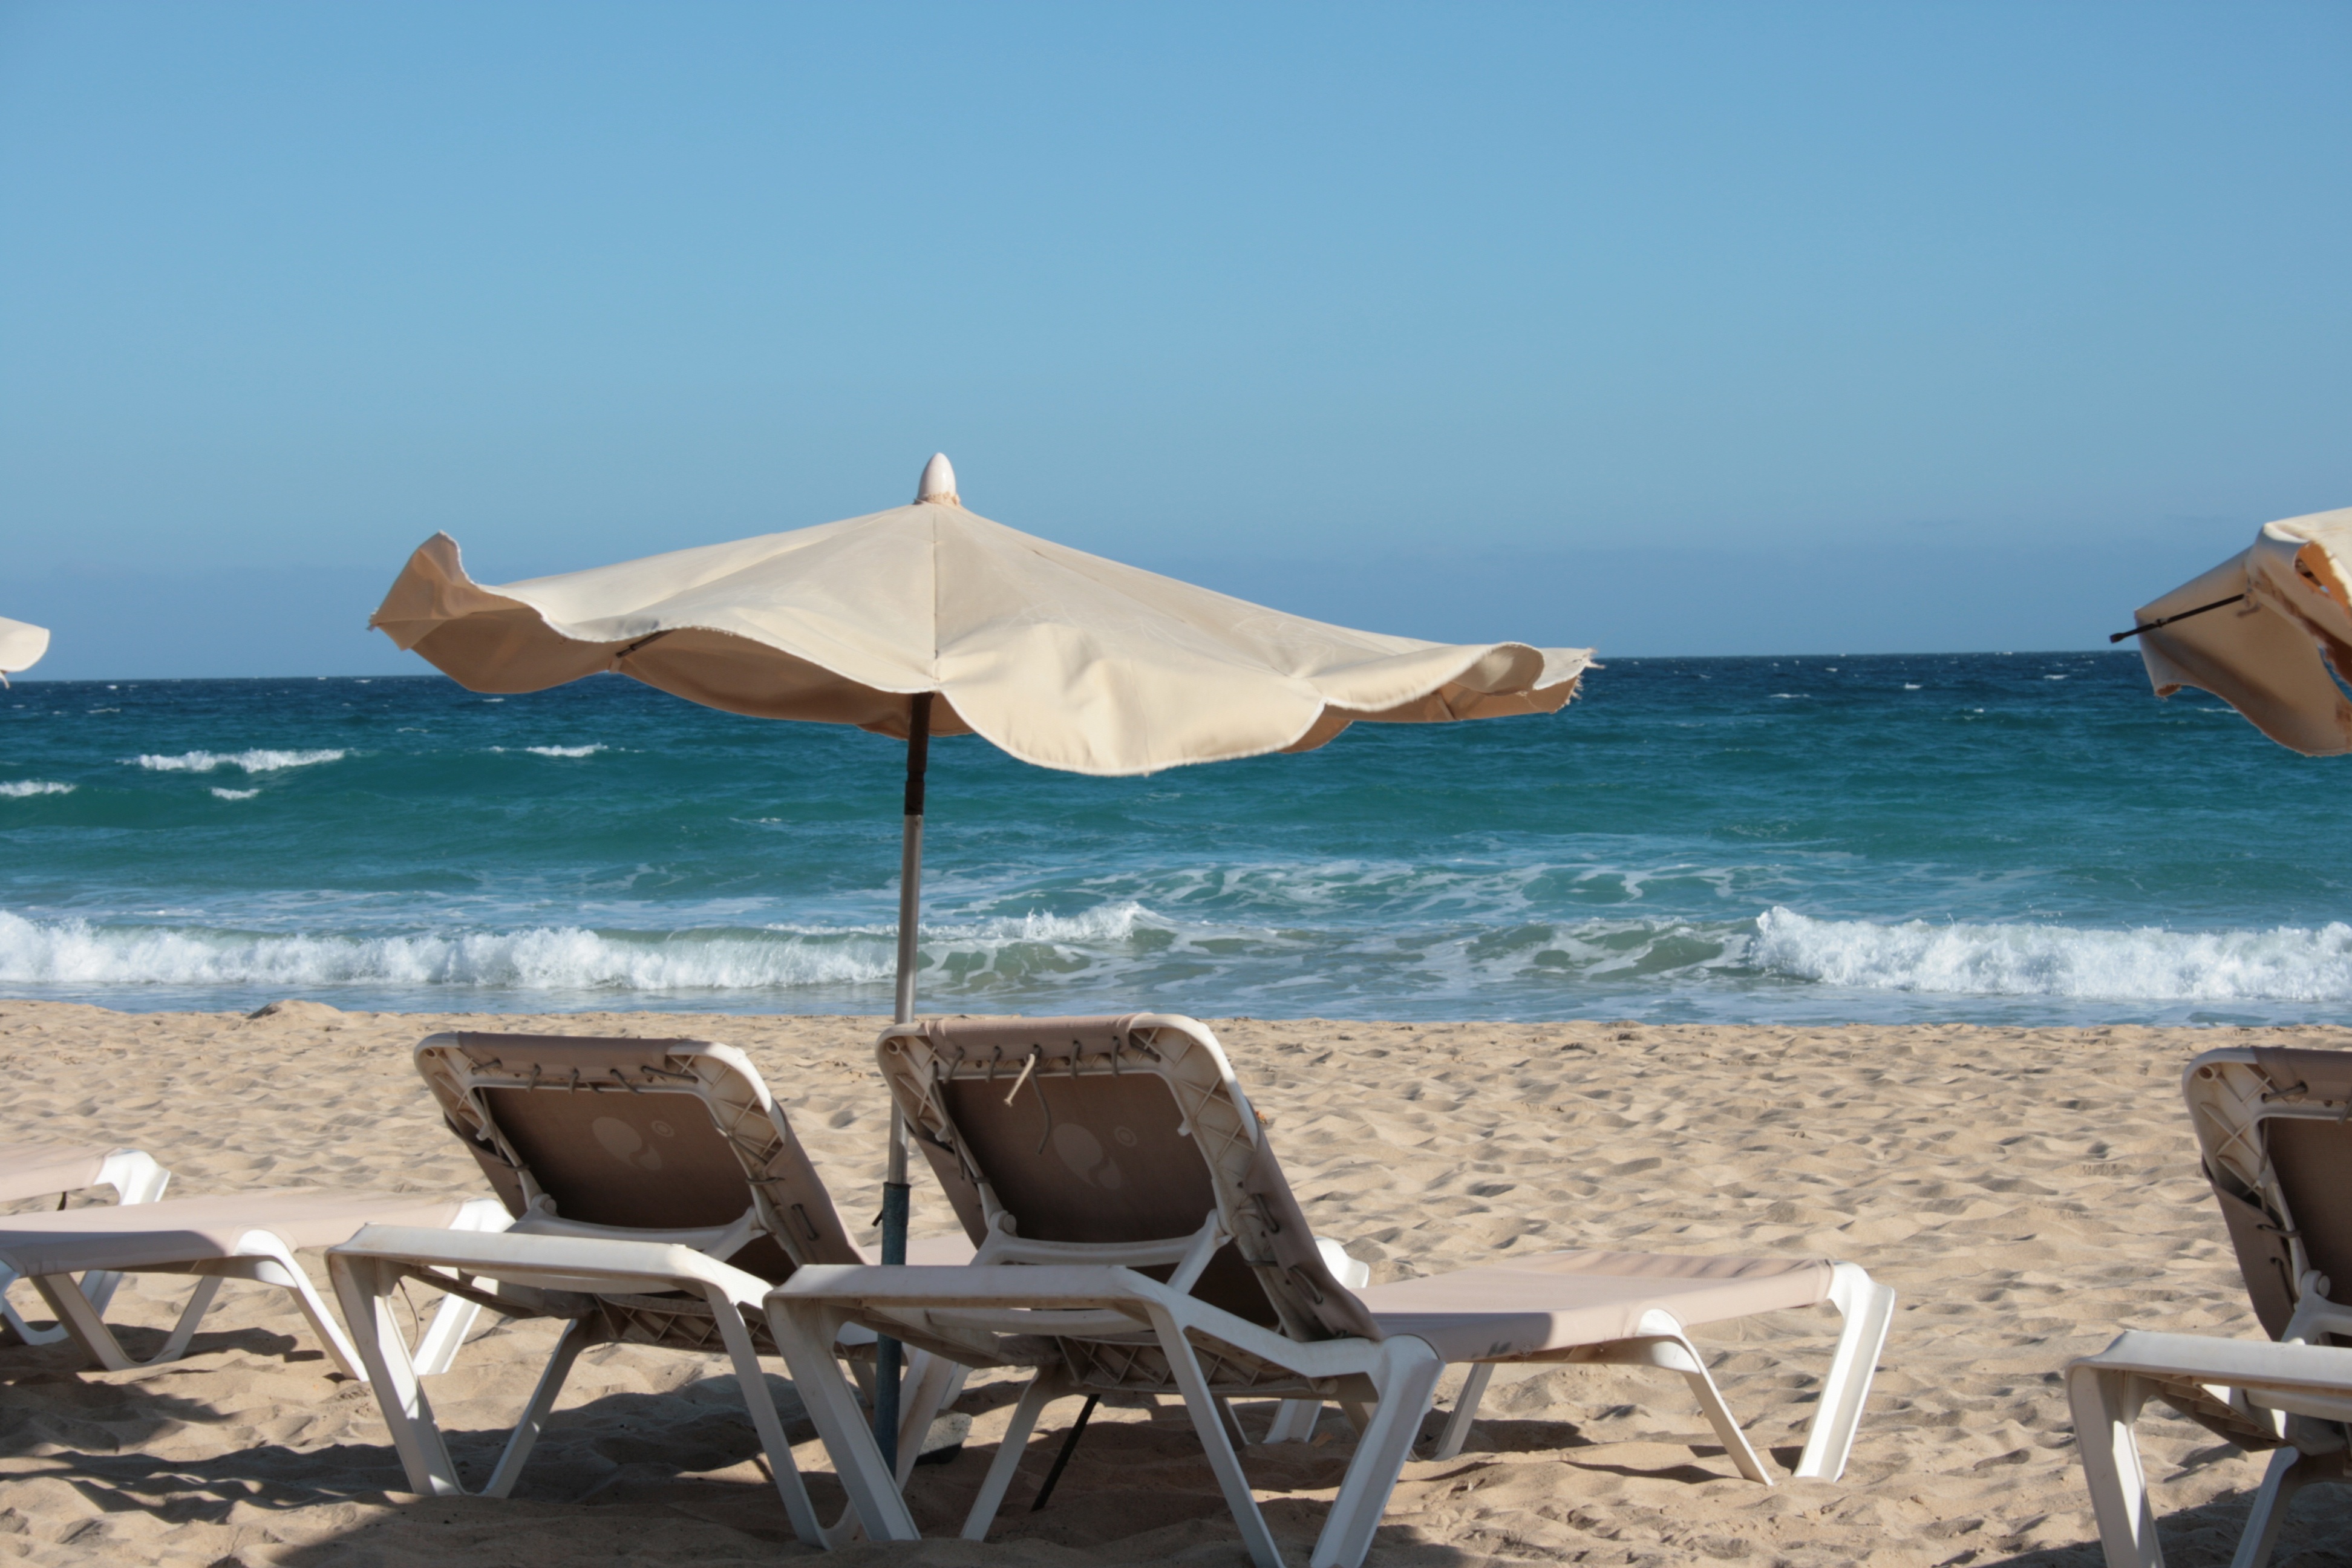
beach, sea, coast, water, nature, sand, ocean, sky, sun, shore, wind, summer, vacation, relax, swimming pool, umbrella, holiday, bay, romantic, body of water, resort, loneliness, parasol, caribbean, silent, cape, fuerteventura, roma table